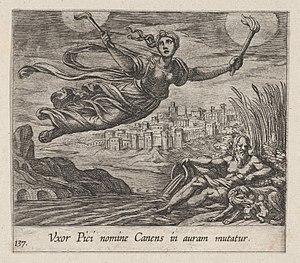
Canens est une divinité romaine du chant. Elle est l'épouse du roi Picus.